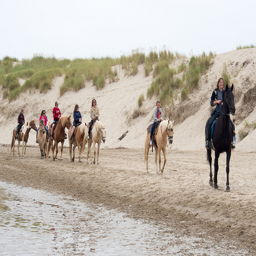
There is a line of horses ridden by people on the beach.
A group of people riding horses on a beach.
Several people are riding horses along a beach.
A group of people riding horseback along the beach shore
A group of people are riding horses near the water on a bench.